Zaion: I Wish You Were Here

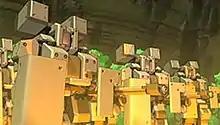
Remote controlled robots, drawn with 3D computer animation

"Zaion: I Wish You Were Here" had a mixed reception. Patrick King of "Animefringe" wrote, "On the surface, it may appear to be merely another sci-fi mecha action show. However, "Zaion" introduced apocalyptic themes similar to those found in Michael Crichton's novel "Andromeda Strain" and the film "28 Days Later"". According to King, the real story of "Zaion" occurs when Yuuji and Ai develop their relationship, and "we begin to think less of the nanomachine technology and viral invasion of the planet and focus more upon the potential love between these two lonely people, trapped in a labyrinth devoid of an exit". The series was produced with high audio and visual qualities, and was designed with "plausible technical details". King also praised the fitting soundtrack, which was composed by Kenji Kawai and incorporated the sounds of progressive rock.